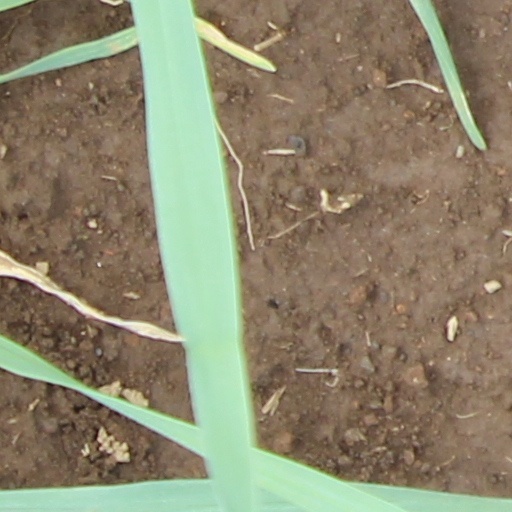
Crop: wheat